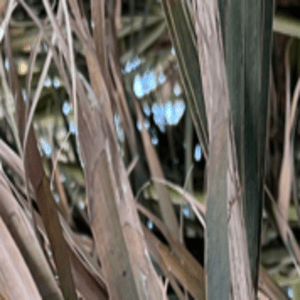
Label: Potassium Deficiency